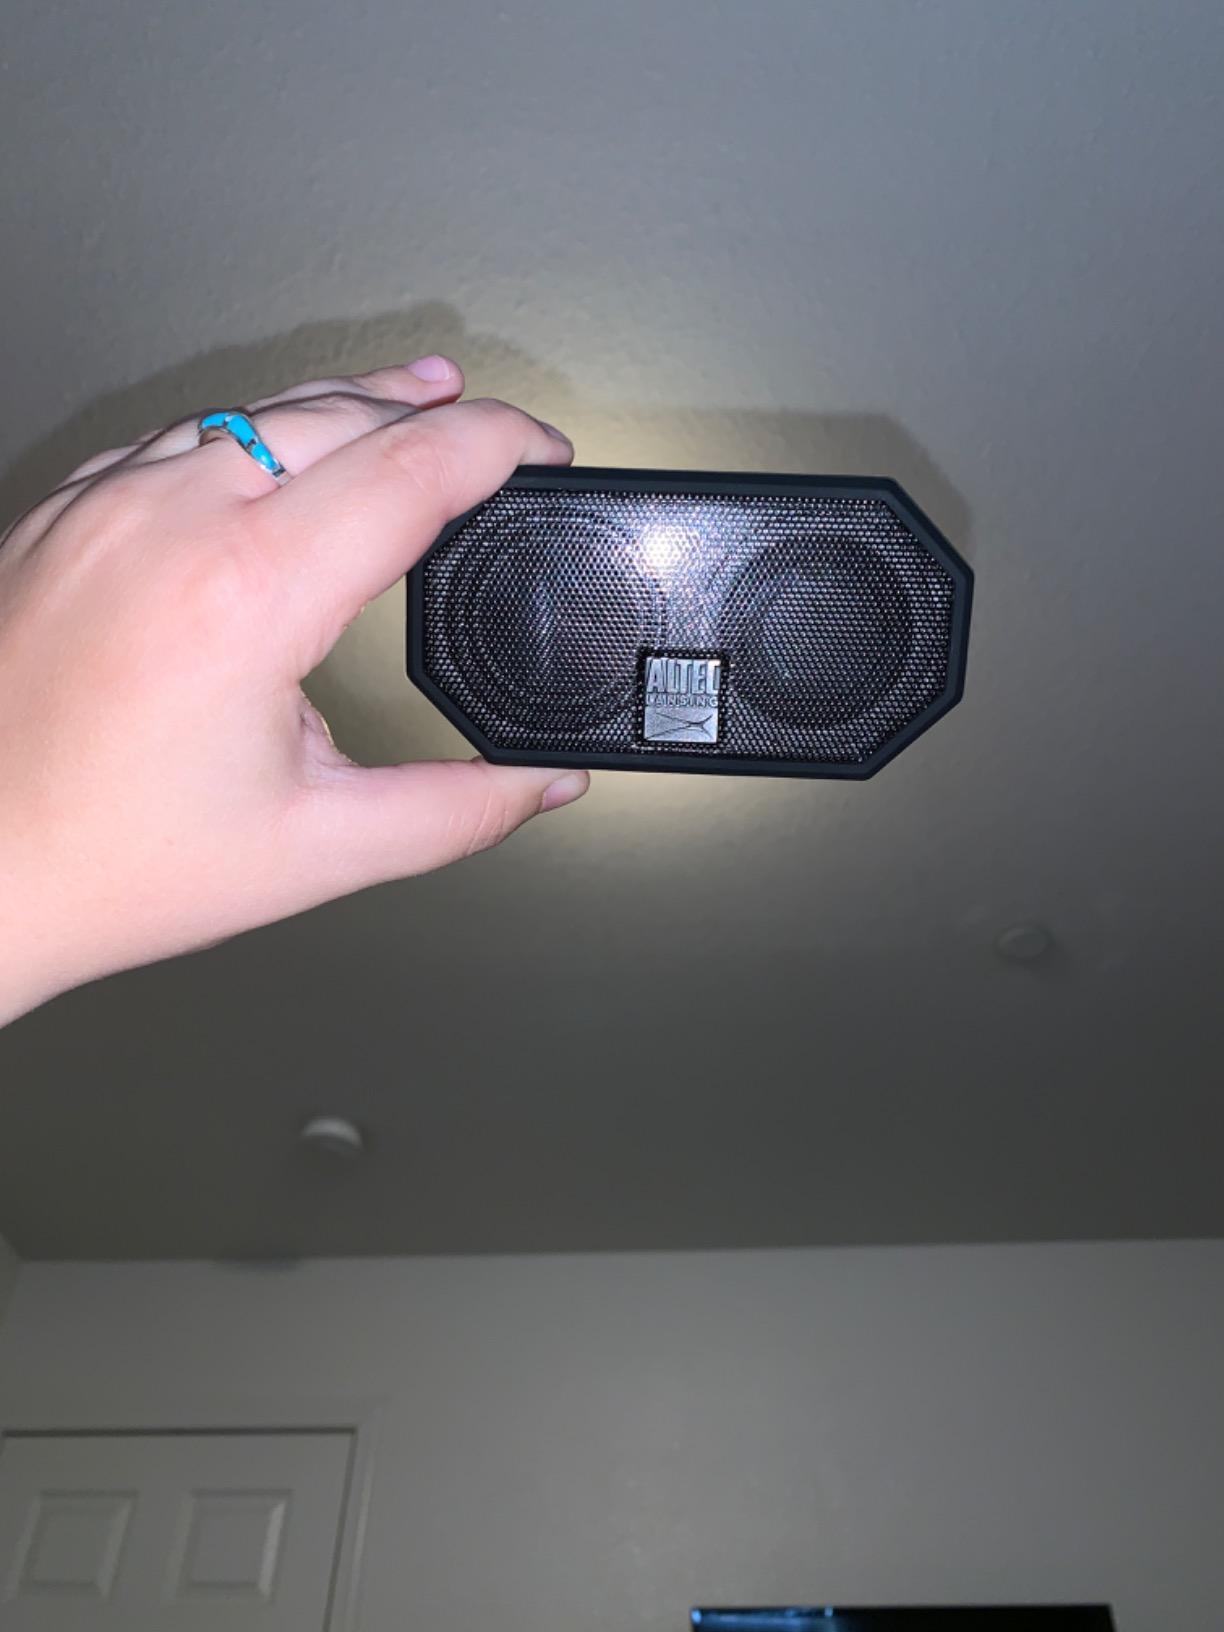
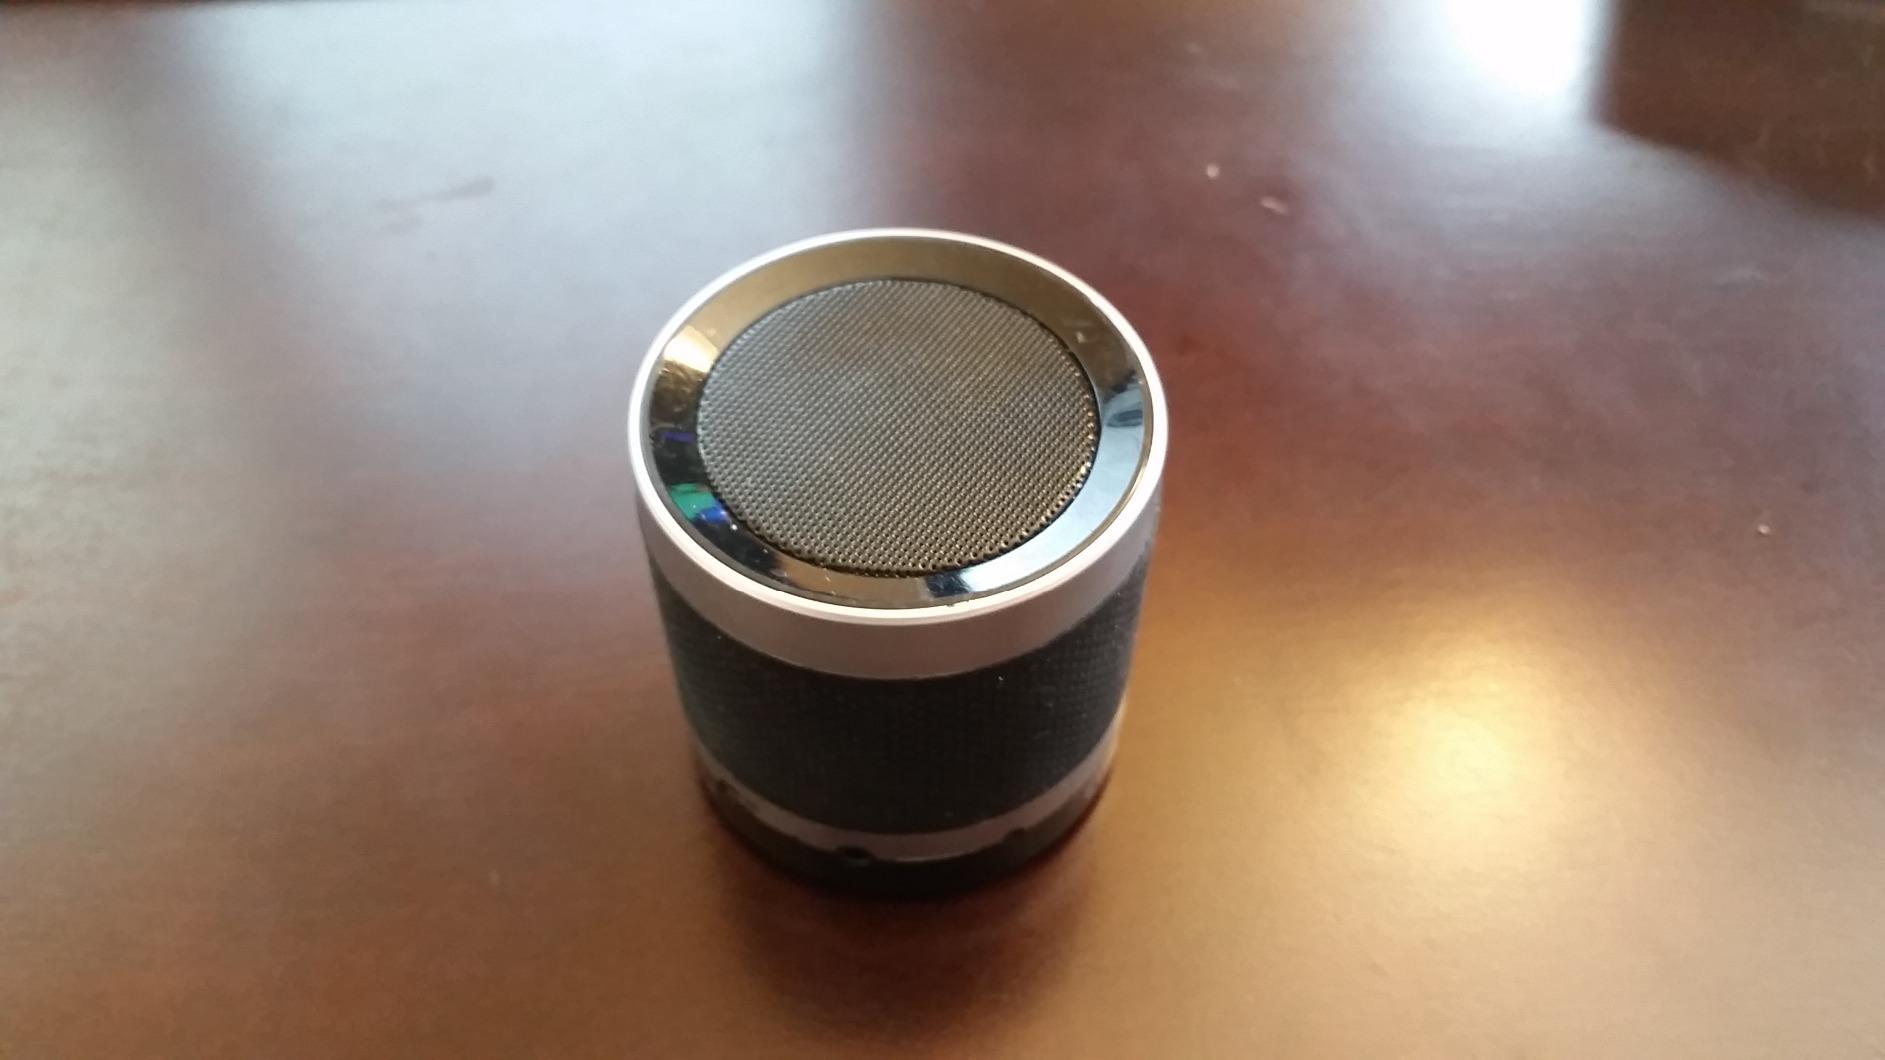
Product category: speaker
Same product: no